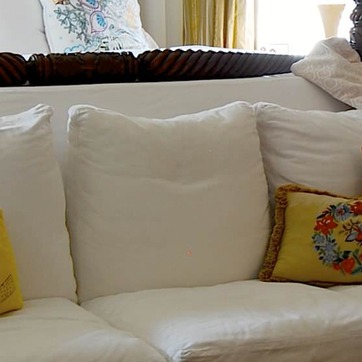
Material: fabric